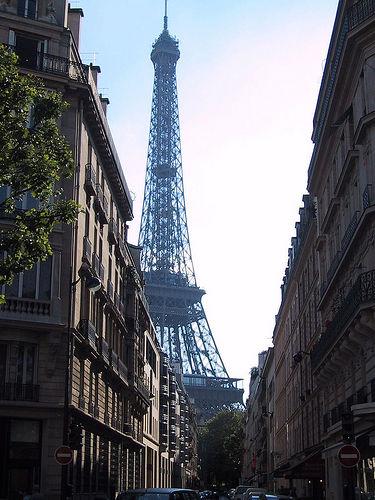
Weather: sun or clear